Criffel

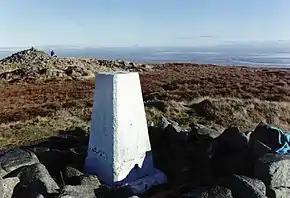
Triangulation station and Douglas's Cairn, at the summit of Criffel

The name Criffel is recorded in 1273 as "Crufel". The second element, -"fel", is either Older Scots or Northern Middle English "fell" or Old Norse "fjall" 'mountain'. Because Old Norse "fjall" had been borrowed into Middle English by the twelfth century, it is not possible to determine whether or not the name was coined by Scandinavian speakers. There have been a number of proposals for the etymology of the first element. The name is recorded as "Crofel" in 1319 and in 1330 as "Crefel". (Drummond also gives the form "Crafel" in 1330; it is not clear if this refers to the same source.) In 1892 Johnston proposed Gaelic "crich" 'boundary' + Icelandic "fell" in "Place-Names of Scotland". However, by the second edition of 1903 he thought a derivation from Icelandic "kryfja" 'to split' was more probable. In the third edition in 1934 this is the only derivation offered. Mills also takes the name to be Old Scandinavian "kryfja" + "fjall" but adds that the first element is 'doubtful'. In 1930 Maxwell proposed Scandinavian "kraka fjall" 'raven's or crow's hill' or Lowland Scots "Craw Fell". William J. Watson rejected a derivation from "kraka fjall" on the grounds that it would develop into a form like "Crackel". Geoffery Barrow suggested that Criffel incorporates the name "Cro", which also appears in "Desnes Cro", the name of a deanery located between the rivers Nith and Urr. Here "Cro" represents the Gaelic word for sheepfold.